19th Brigade (Australia)

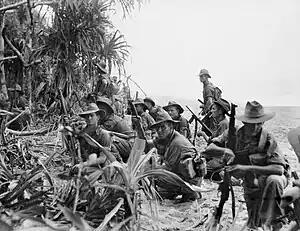
Troops from the 19th Brigade cross the Danmap River in New Guinea, 1945

Withdrawn to Egypt, the brigade concentrated around Khassa in Palestine and then moved to Julius in June, until October 1941, when they were allocated to garrison duties in Syria following the conclusion of the Syria–Lebanon campaign. Brigadier James Martin took command of the brigade from December 1941 and for the rest of the war. In early 1942, following the Japanese entry into the war, the brigade was withdrawn from Syria and returned to Palestine. From there, it returned to Australia and became part of the Darwin garrison force.